Fort Crèvecoeur (Netherlands)

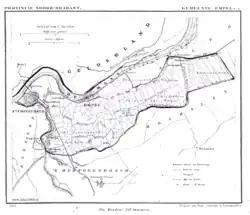
Fort Crèvecoeur c. 1865

In 1701 the Dutch decided that a fortress was nevertheless needed at the mouth of the Dieze in order to control the inundations of 's-Hertogenbosch. A plan was made by Menno van Coehoorn. The high cost, and resistance by several land owners made that construction was severely delayed.